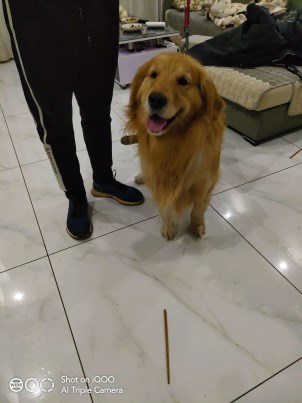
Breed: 5355-n000126-golden_retriever